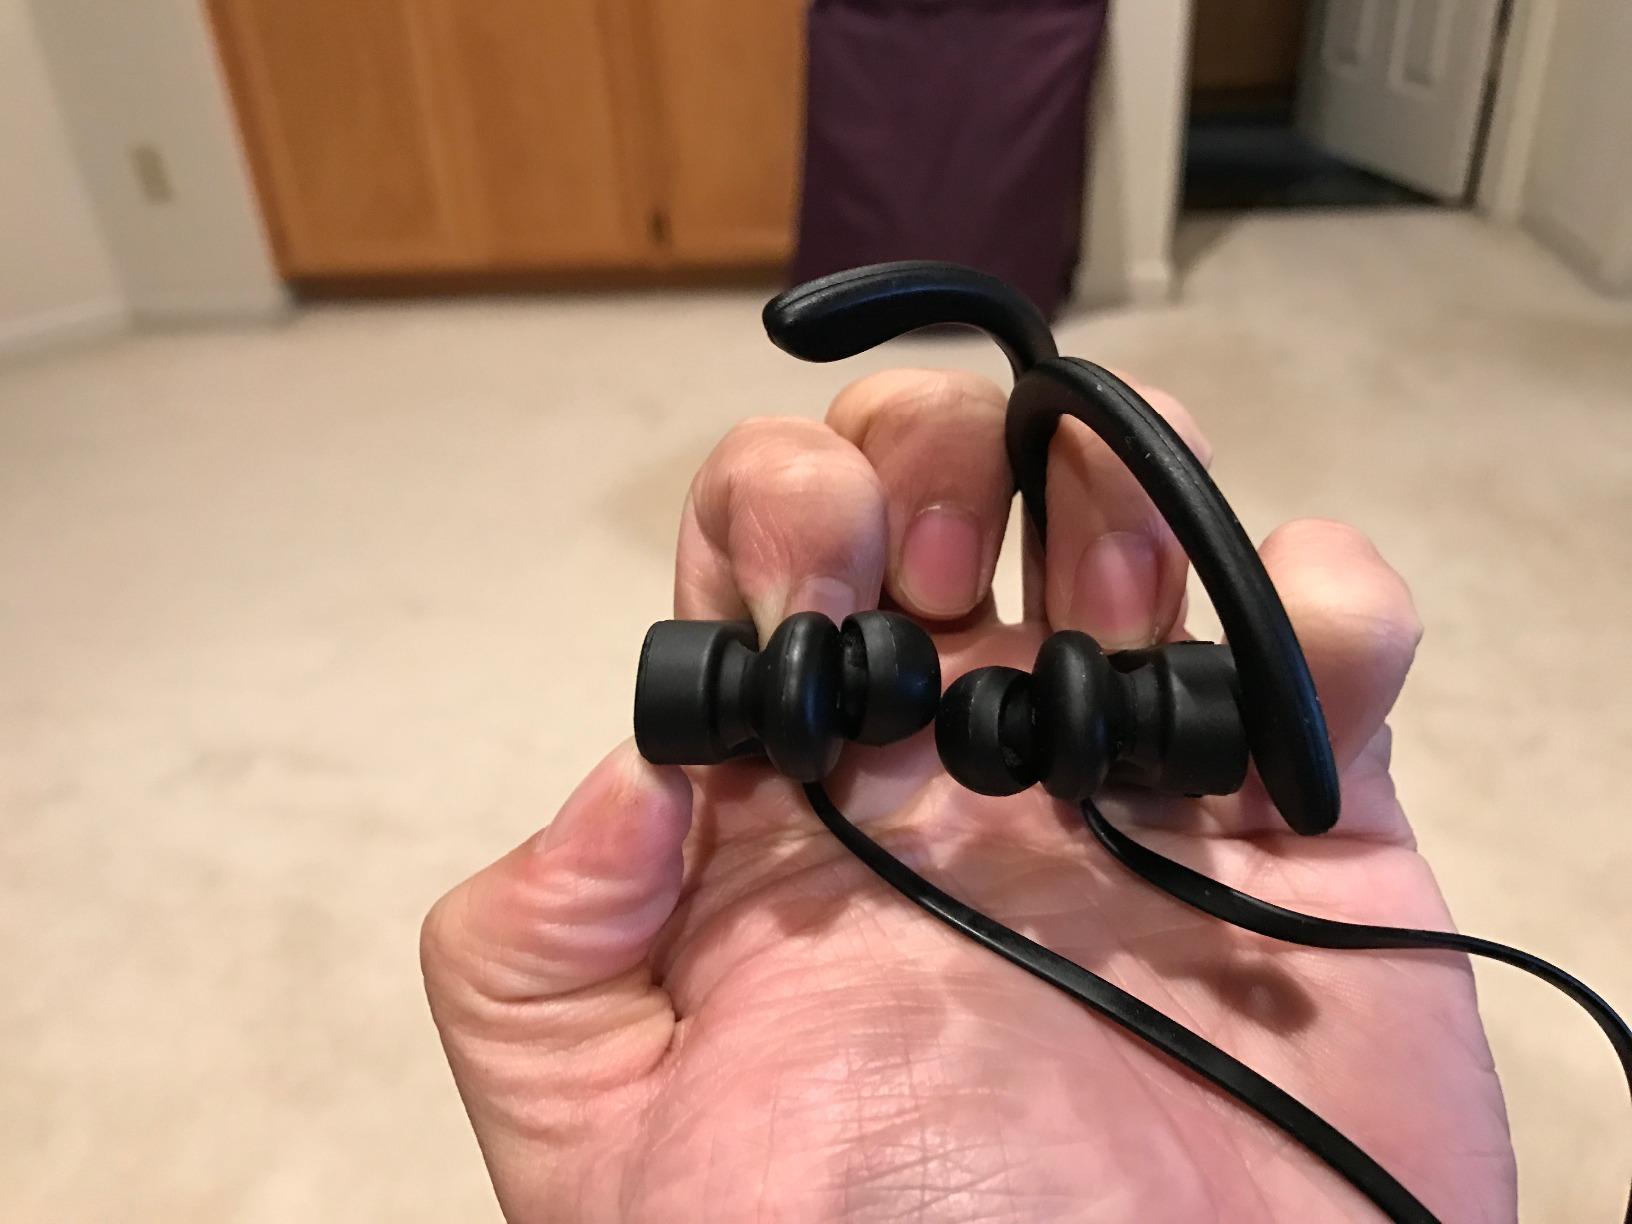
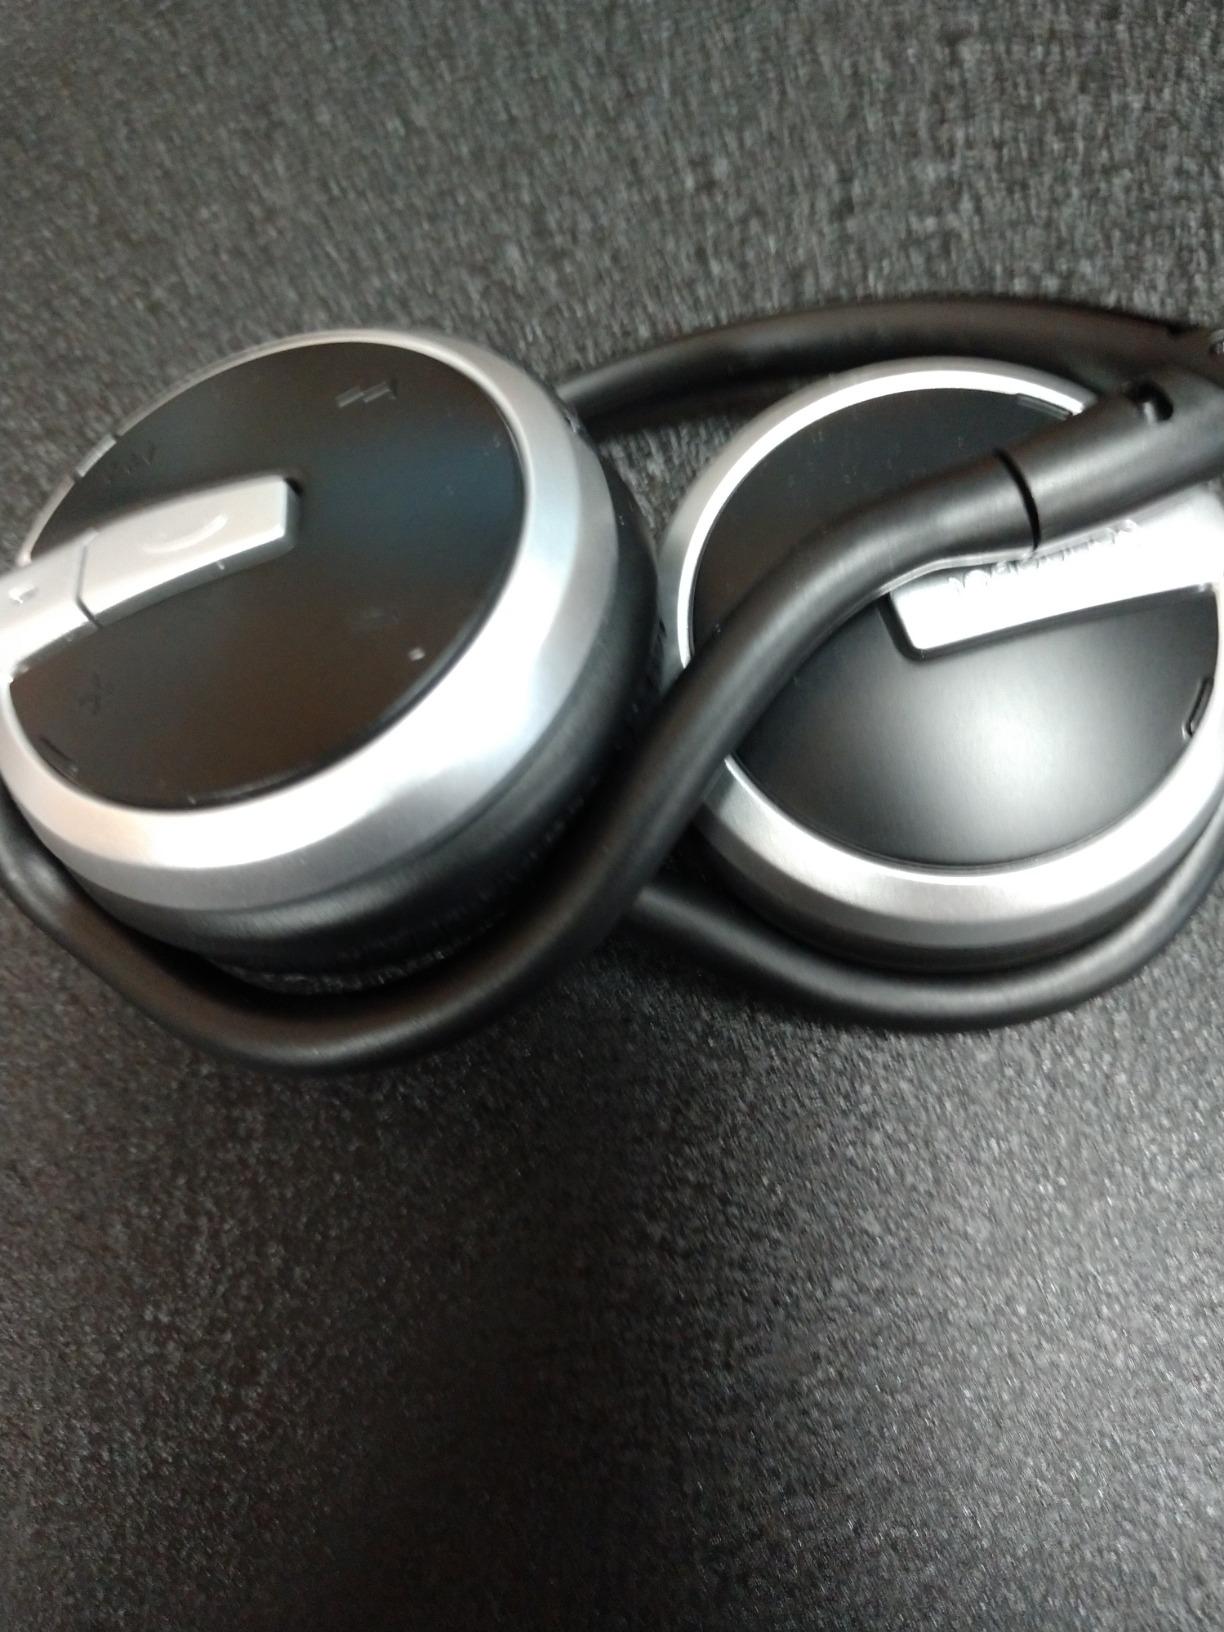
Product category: headphones
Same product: no